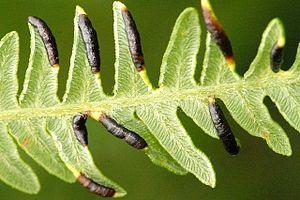
Une galle, appelée scientifiquement cécidie est une excroissance tumorale structurée produite sur les tiges, feuilles, racines ou fruits de certains végétaux, et qui se développe autour des parasites de la plante qui peuvent être des animaux, des champignons, des nématodes des bactéries, plus rarement d'autres plantes. Ces parasites sont dits galligènes ou cécidogènes. Certains parasites sont dits gallicoles, qu'ils soient cécidogènes ou non.